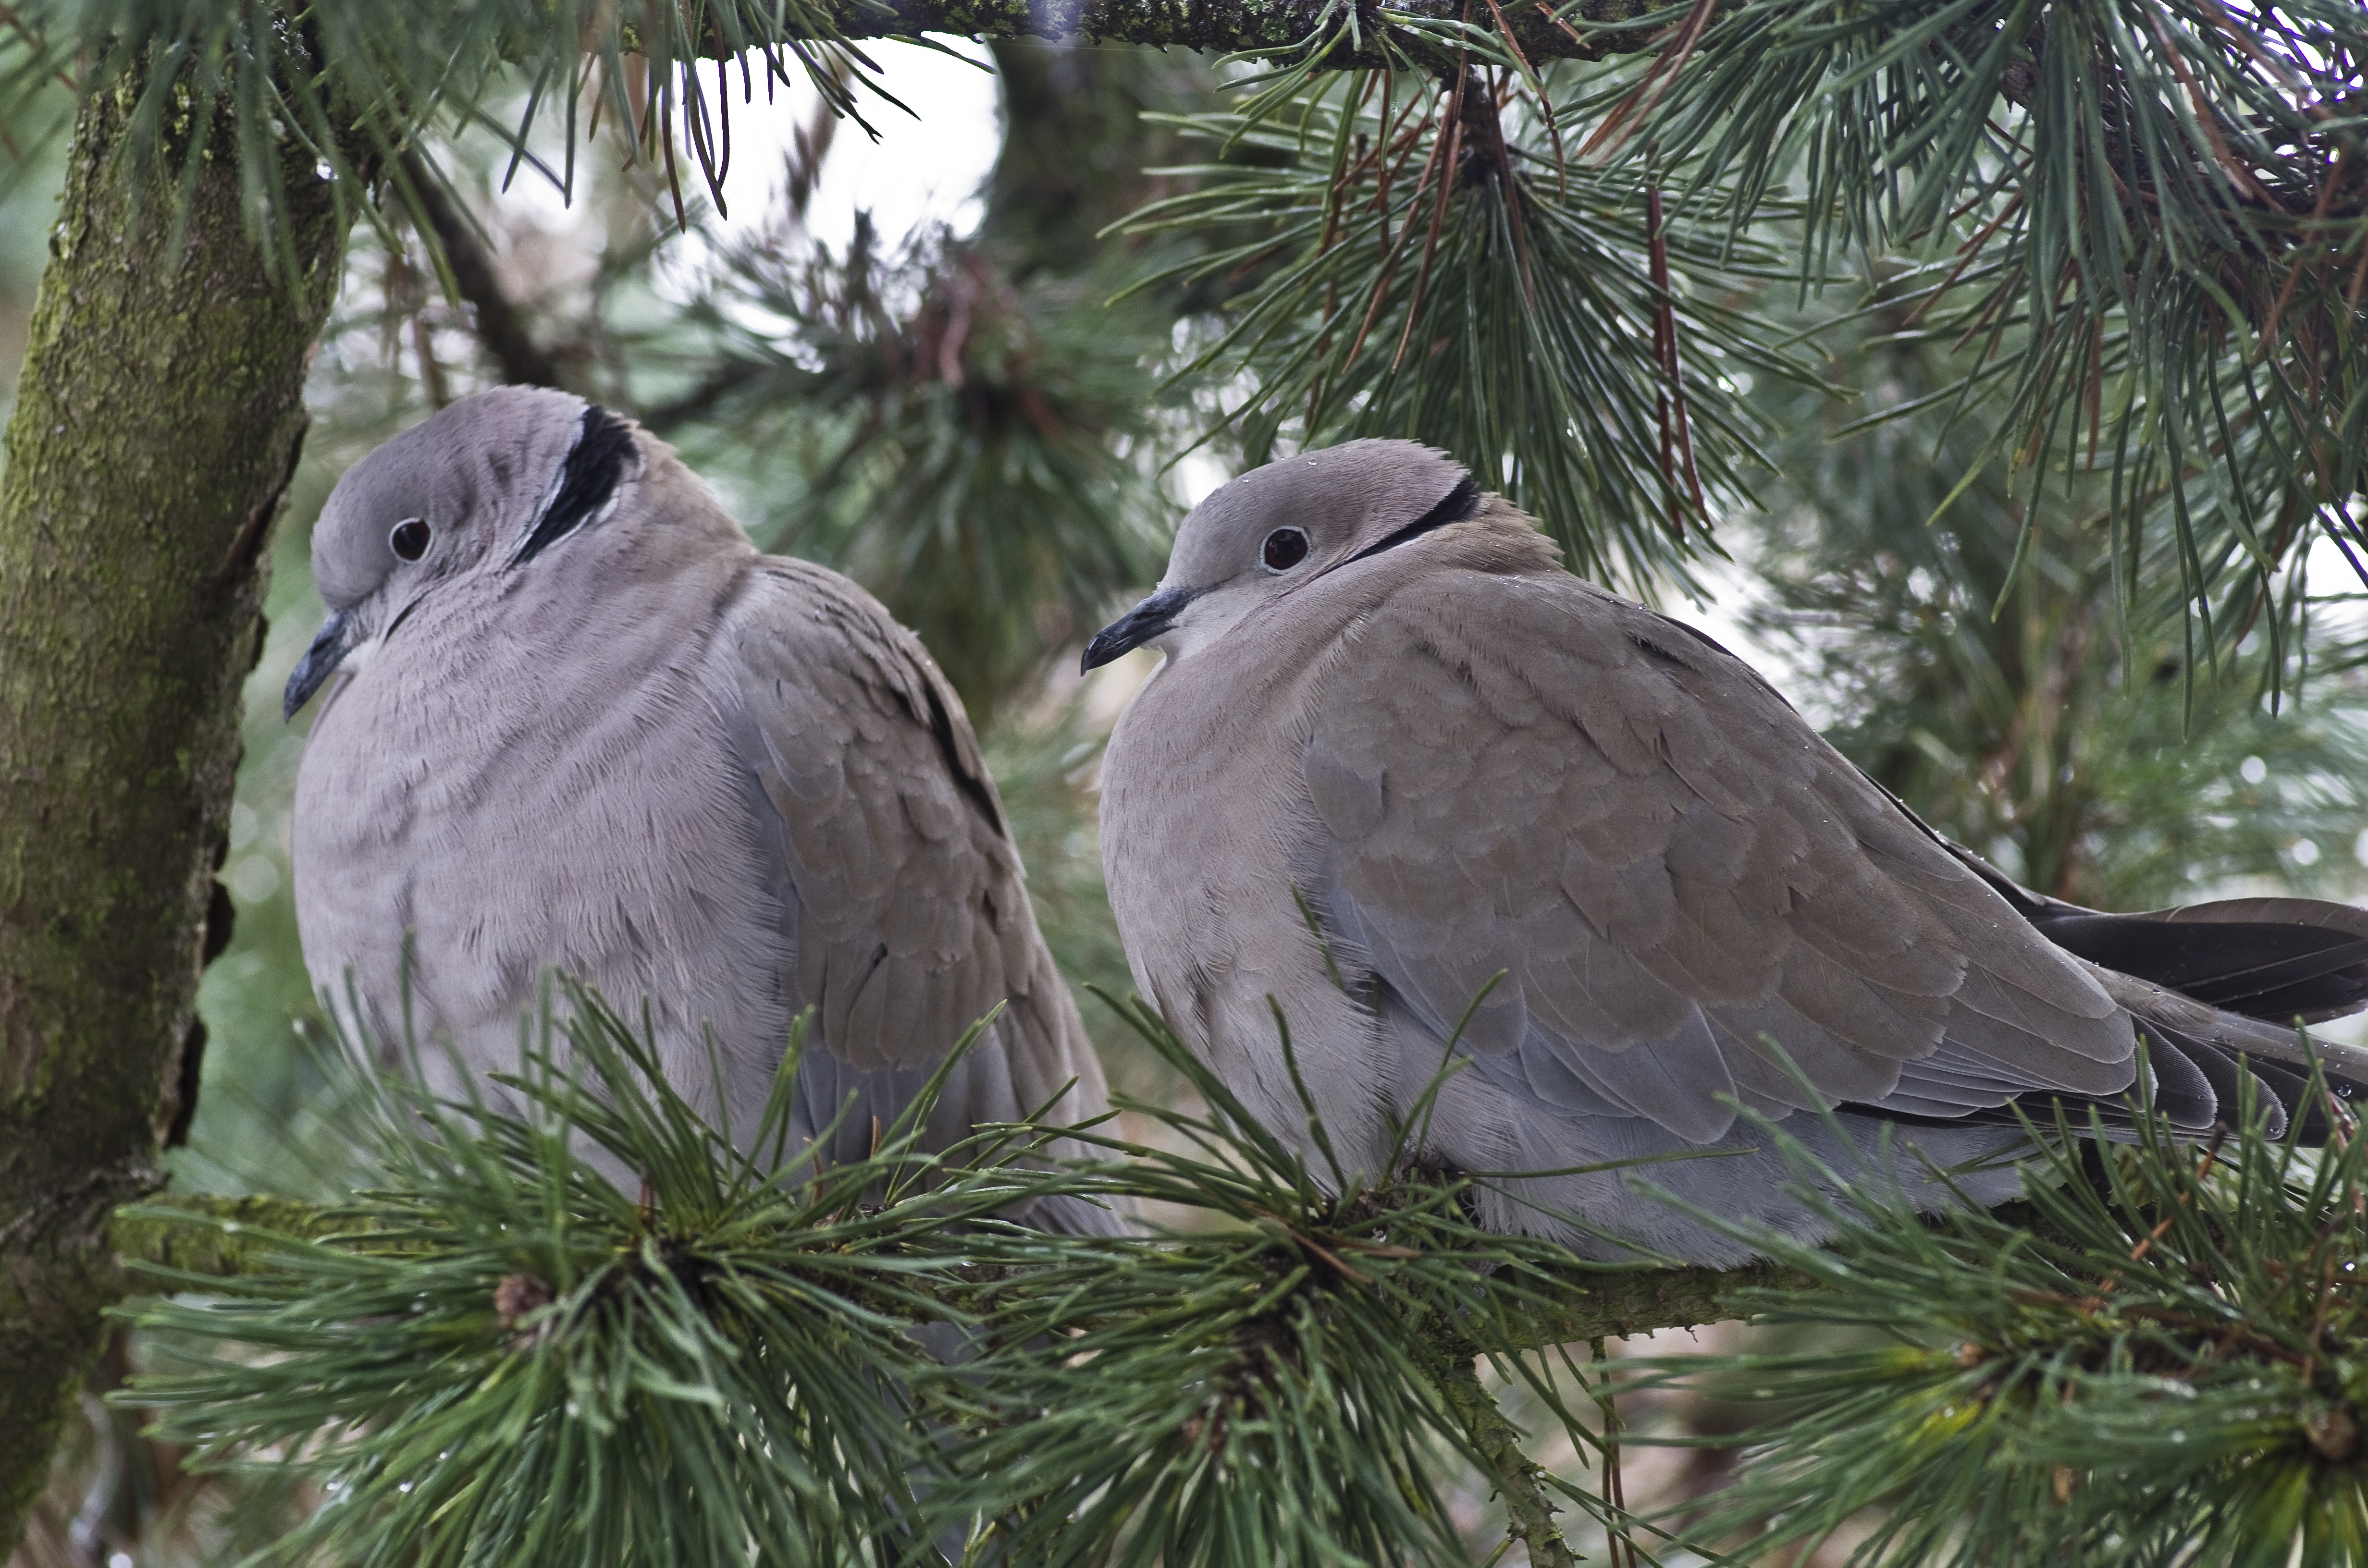
tree, branch, bird, wildlife, beak, couple, garden, fauna, dove, vertebrate, collared, woody plant, perching bird